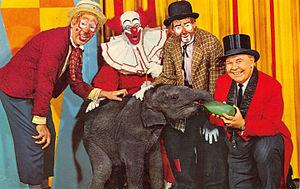
Bob Bell est un acteur américain né le 18 janvier 1922 à Flint au Michigan et mort le 8 décembre 1997 à Lake San Marcos en Californie. Il est principalement connu pour avoir interprété le personnage de Bozo le clown sur la chaîne WGN-TV.
Bozo le clown est un personnage fictif de clown américain. Il a atteint le sommet de sa renommée dans les années 1960, grâce à une grande présence télévisuelle lors des premiers moments de la télévision.